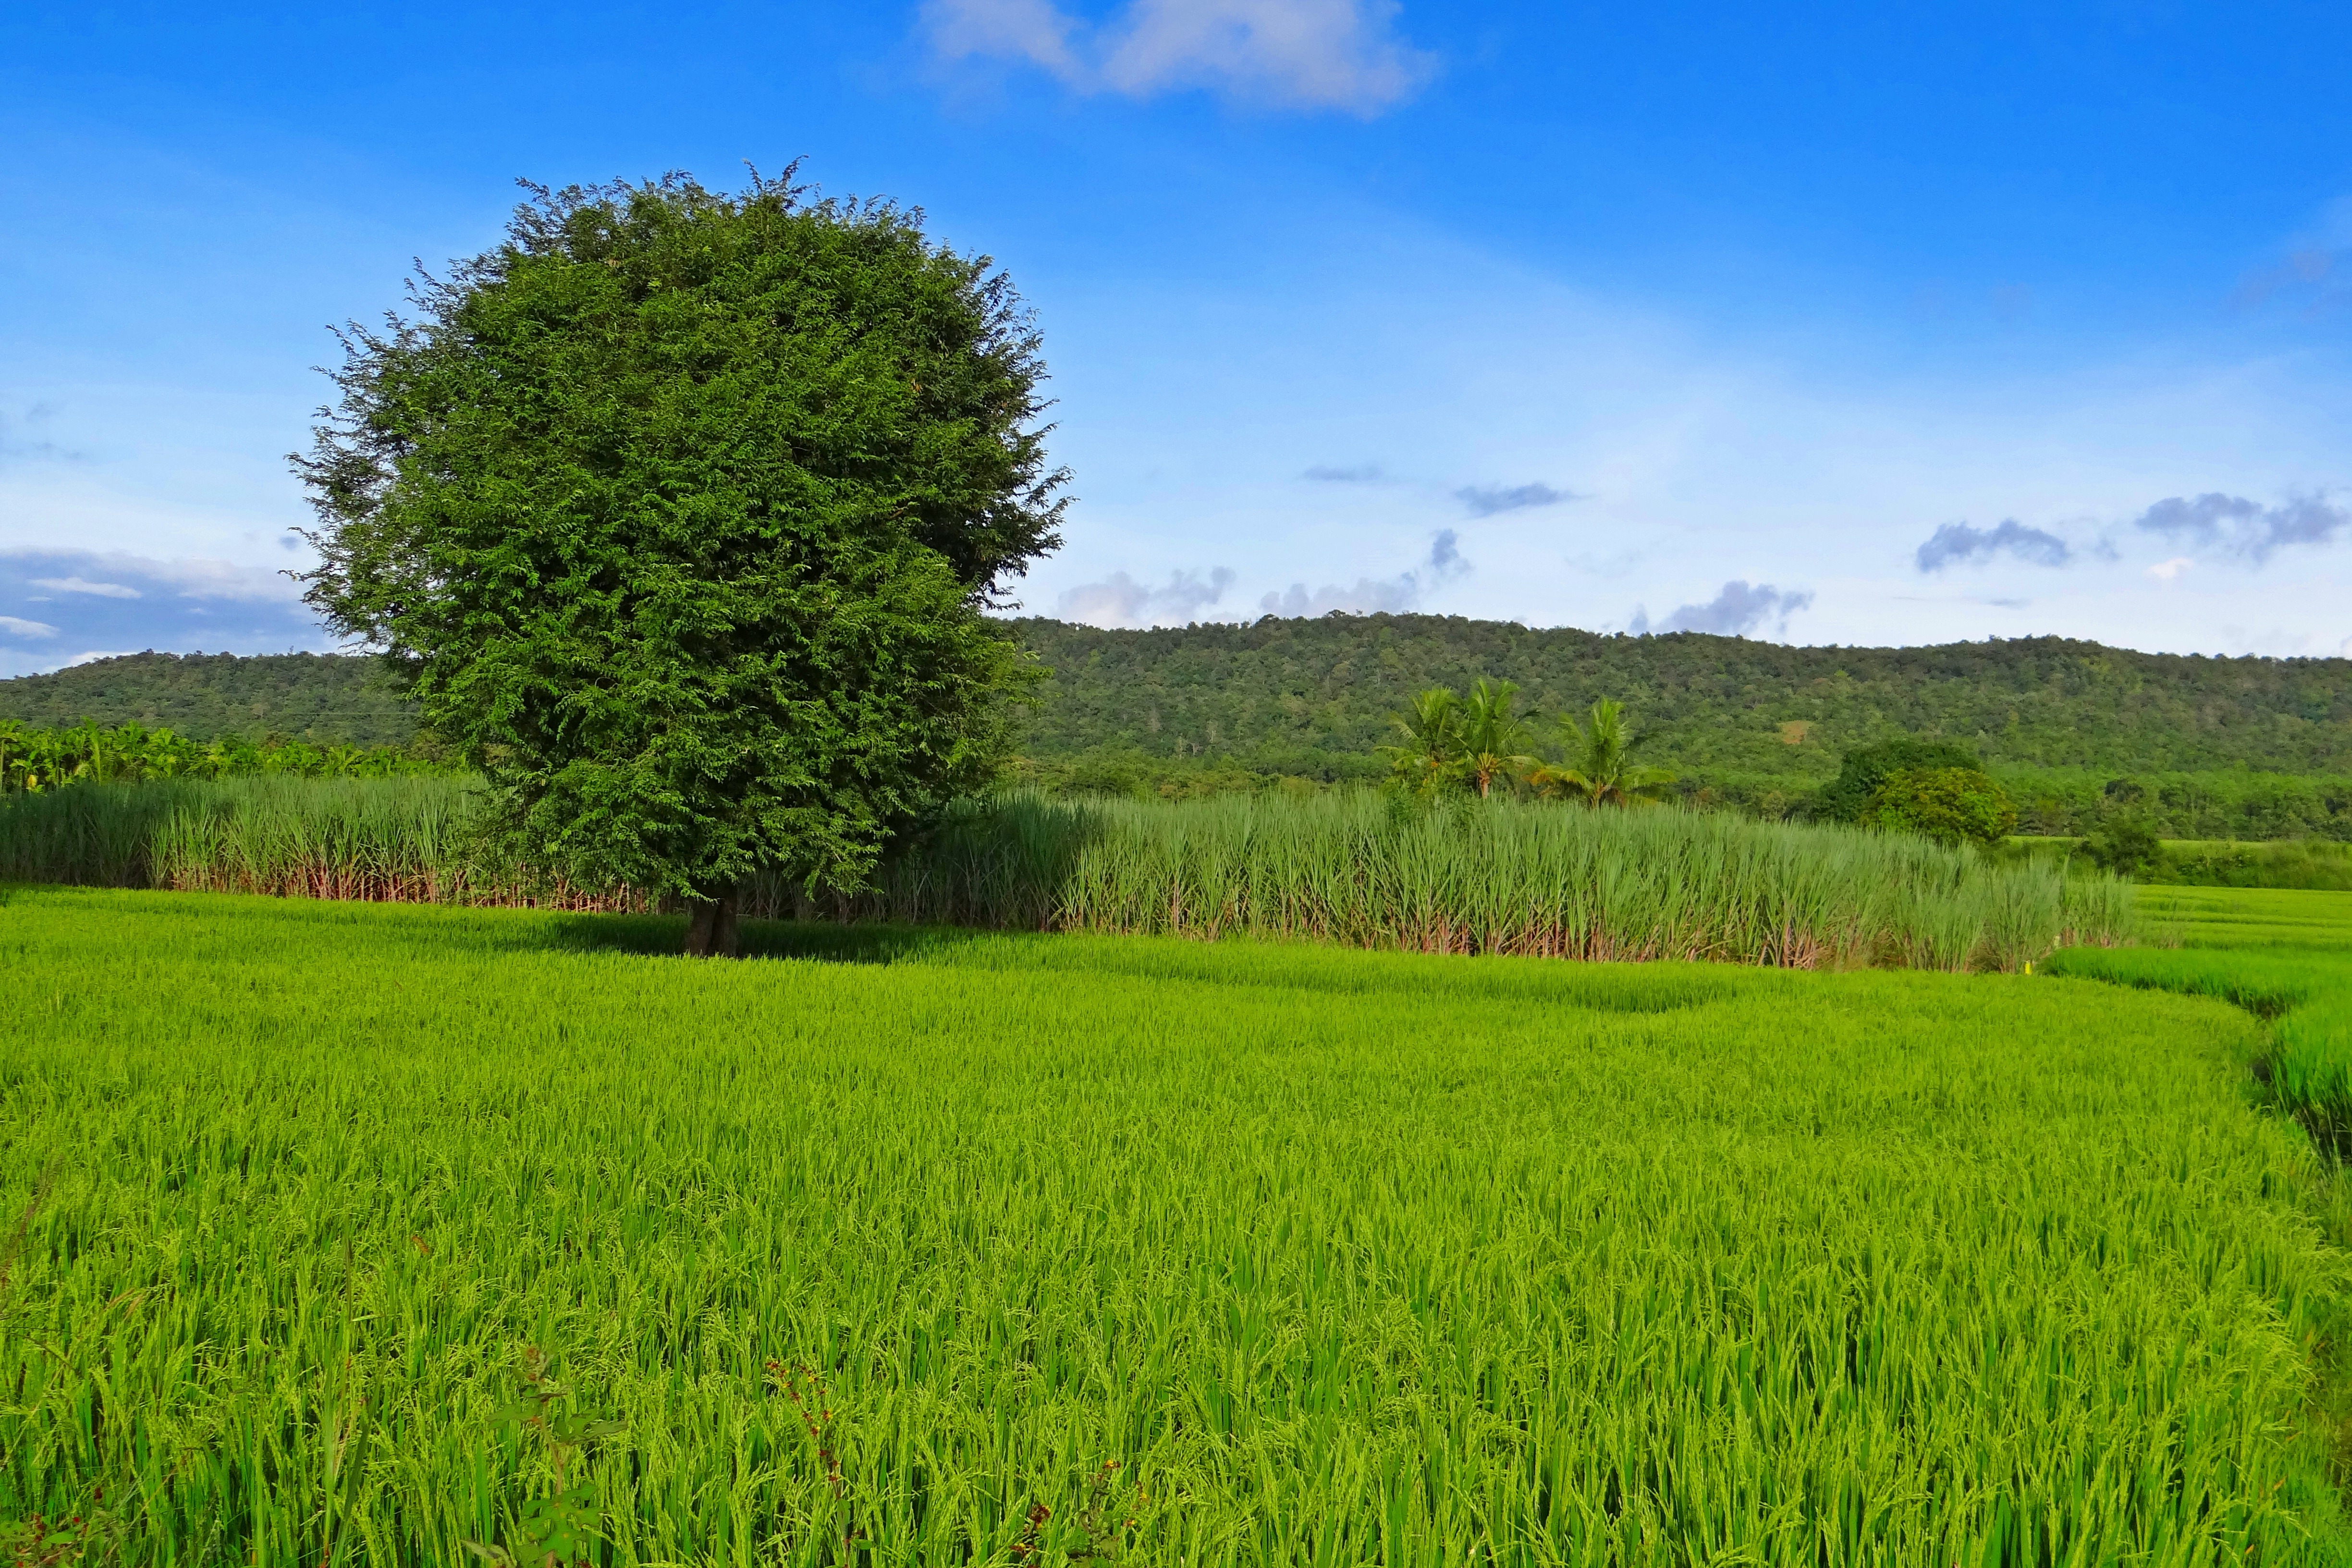
landscape, tree, grass, plant, sky, field, farm, lawn, meadow, grain, prairie, countryside, hill, asian, rural, green, farming, crop, scenic, tropical, pasture, blue, agriculture, rice, plain, farmland, agricultural, cultivation, hills, grassland, plantation, plateau, india, habitat, ecosystem, karnataka, rural area, paddy field, paddy, natural environment, geographical feature, grass family, mundgod, hubli sirsi road